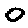
Label: 0